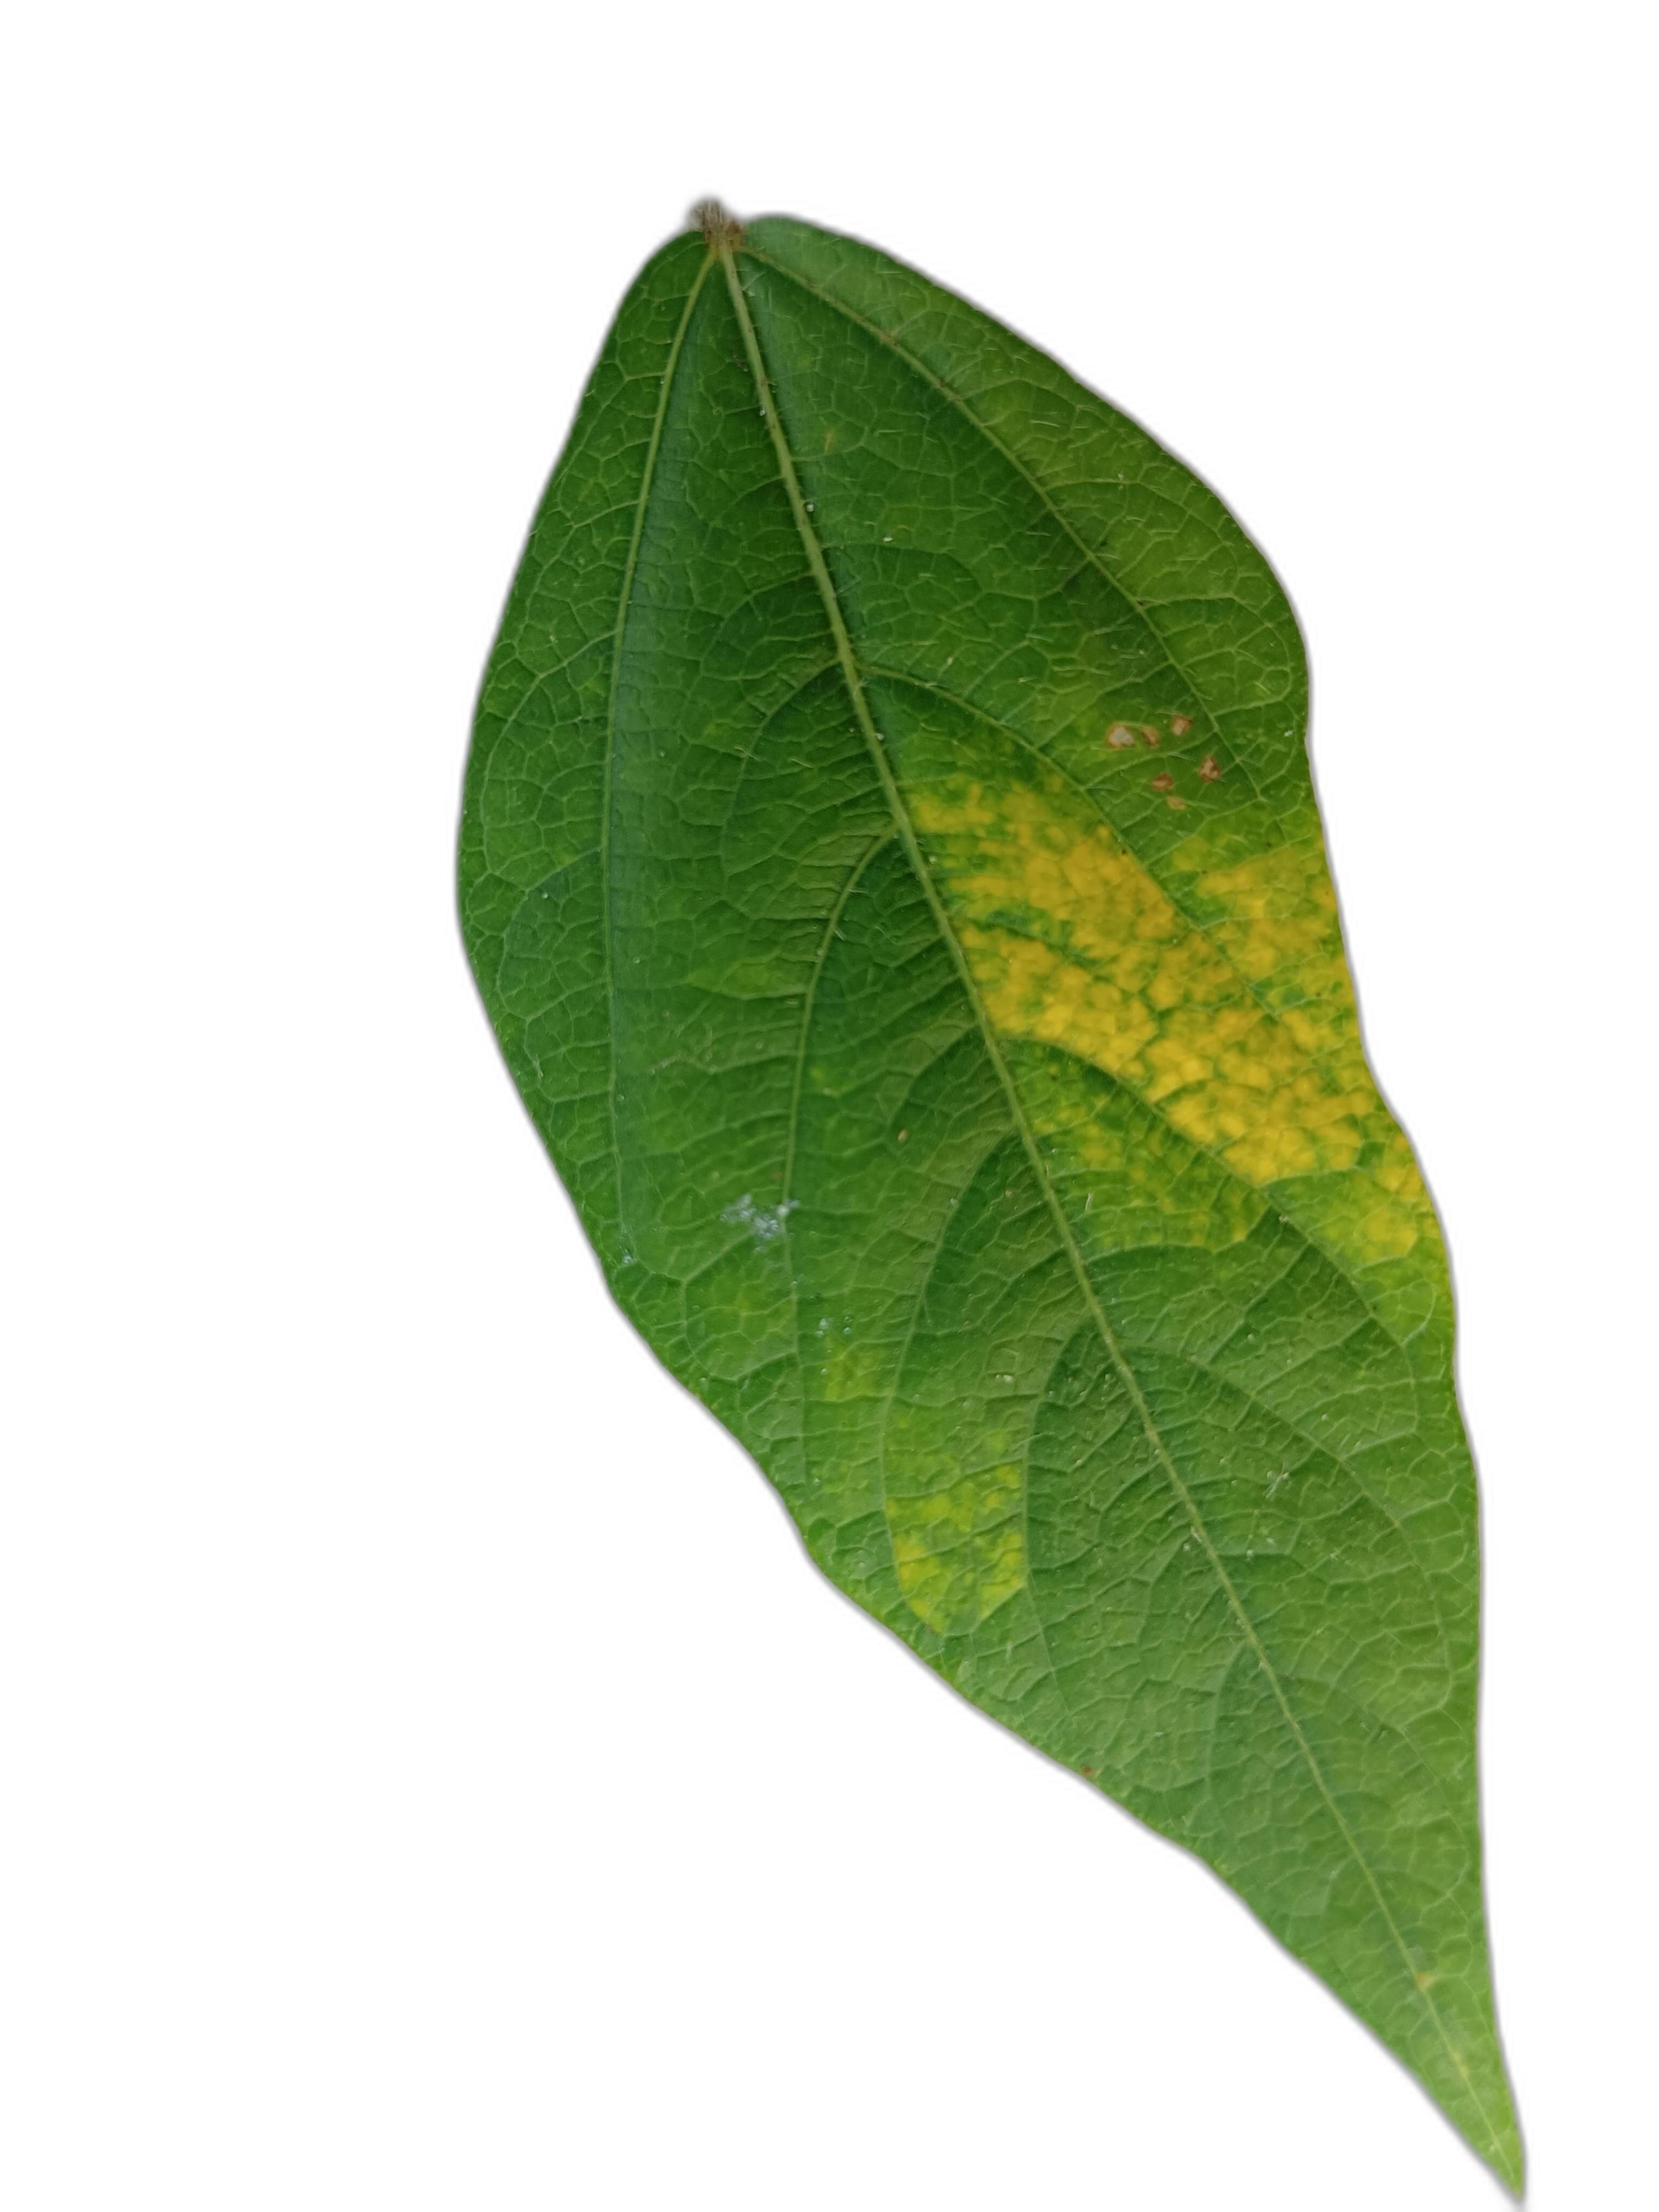
Label: Yellow Mosaic